Isabel Gray

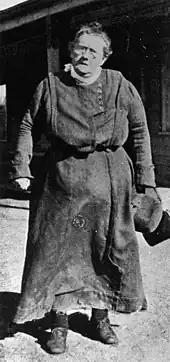
Isabel Gray, the "Eulo Queen", later in life

Born Richardson, she was born in either England or Mauritius. It is believed she may have had a daughter who died young, and spoke French and German fluently.